Paul M. Gahlinger

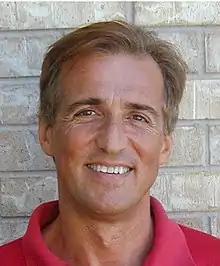
Paul M. Gahlinger

Paul M. Gahlinger, (born in Green Bay, Wisconsin) is an American scientist, physician, and author. His books include "Computer Programs for Epidemiologic Analysis" (see Winpepi), "Northern Manitoba from Forest to Tundra", "The Cockpit", "Illegal Drugs", "Health for Pilots", "Drugs and Justice", and "The Medical Tourism Travel Guide".